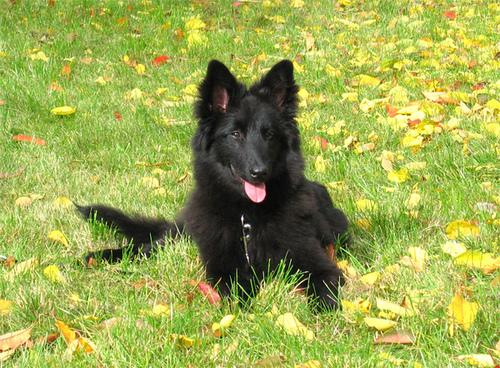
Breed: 227-n000070-groenendael